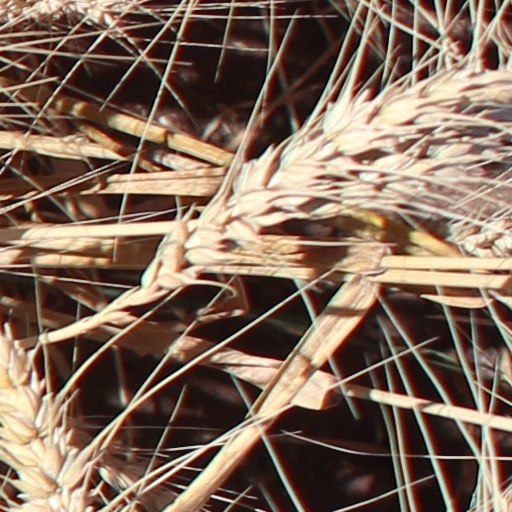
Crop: wheat